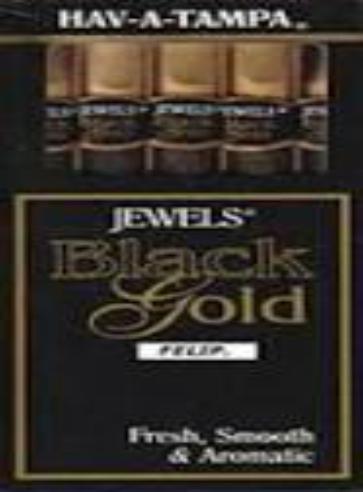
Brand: Hav-A-Tampa
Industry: Food